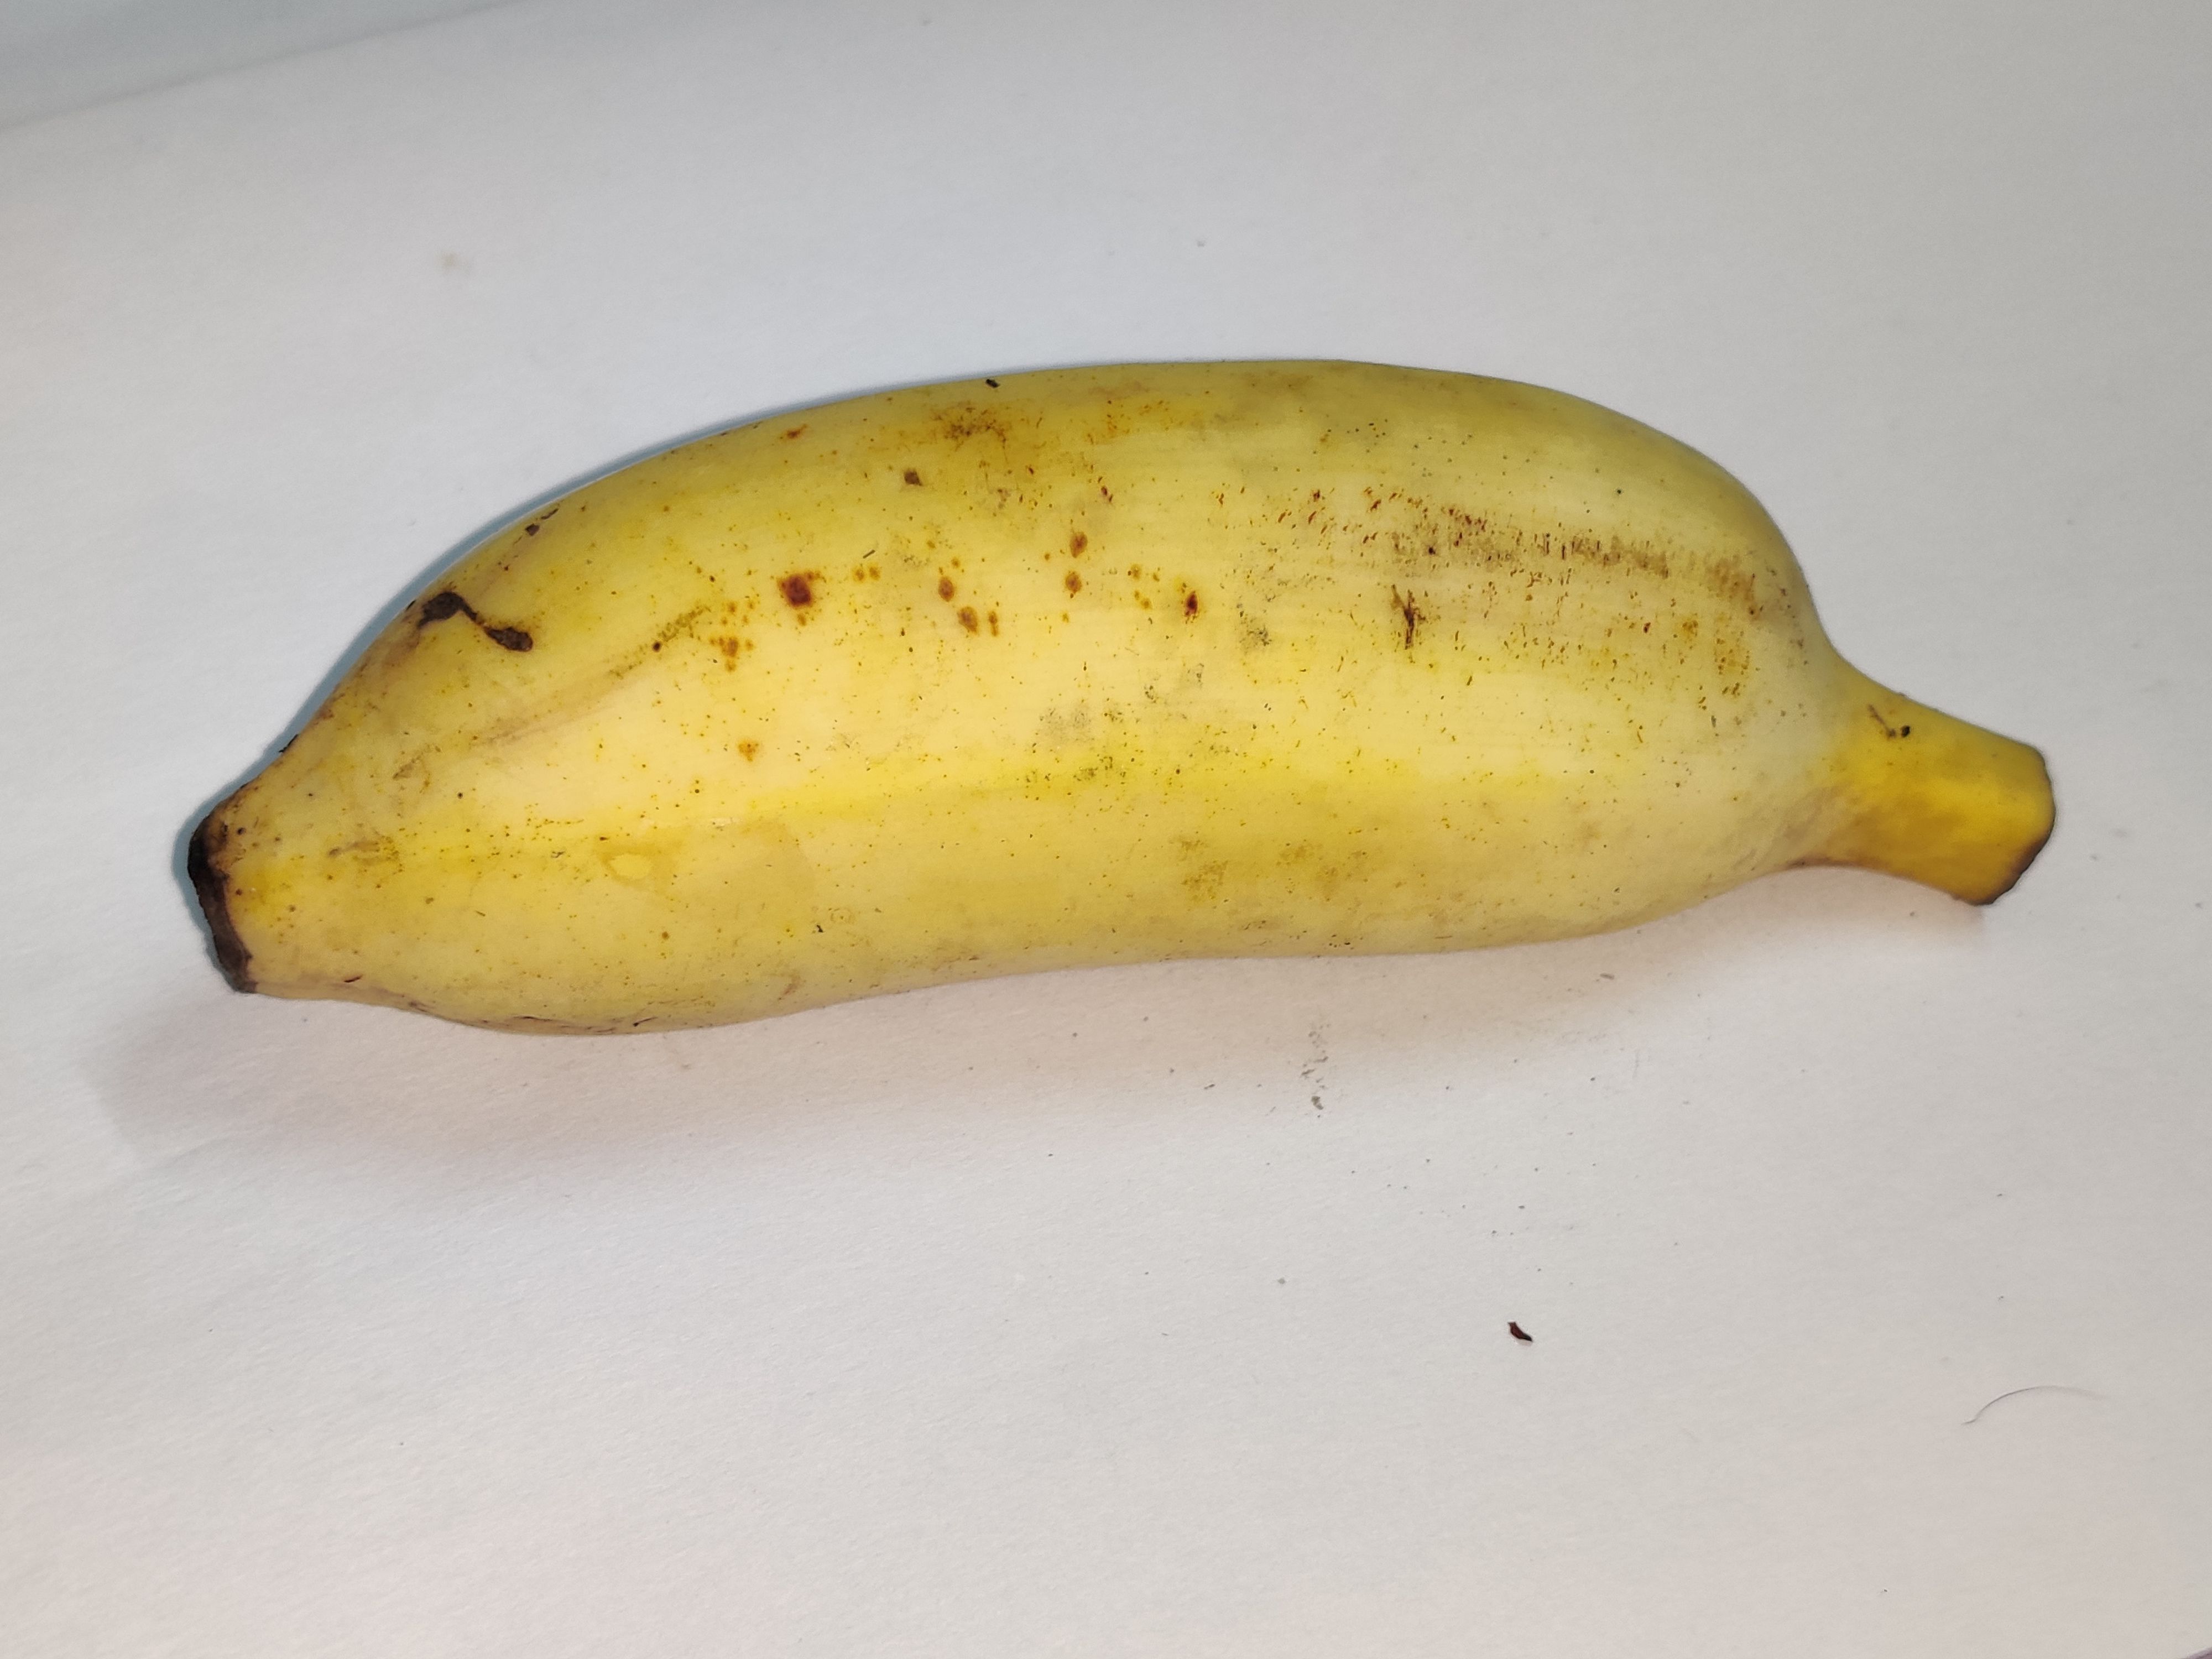
Fruit: banana
Grade: 1st-grade